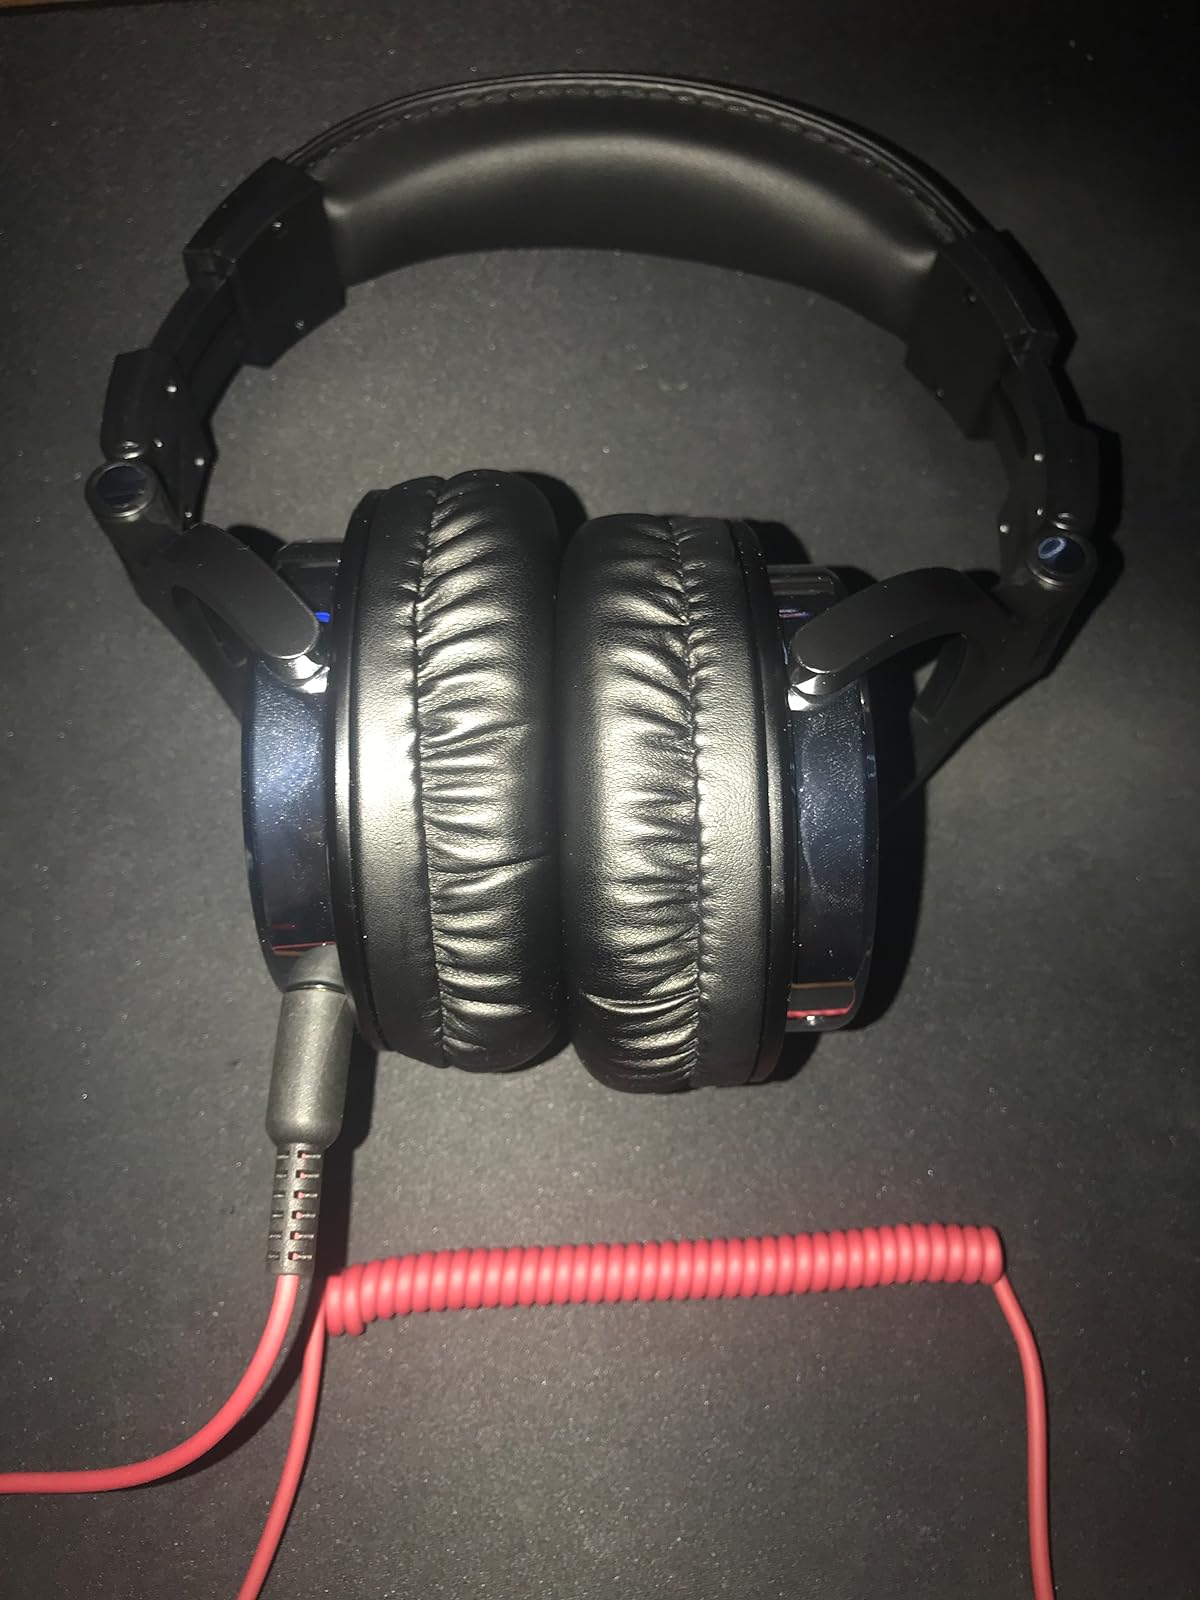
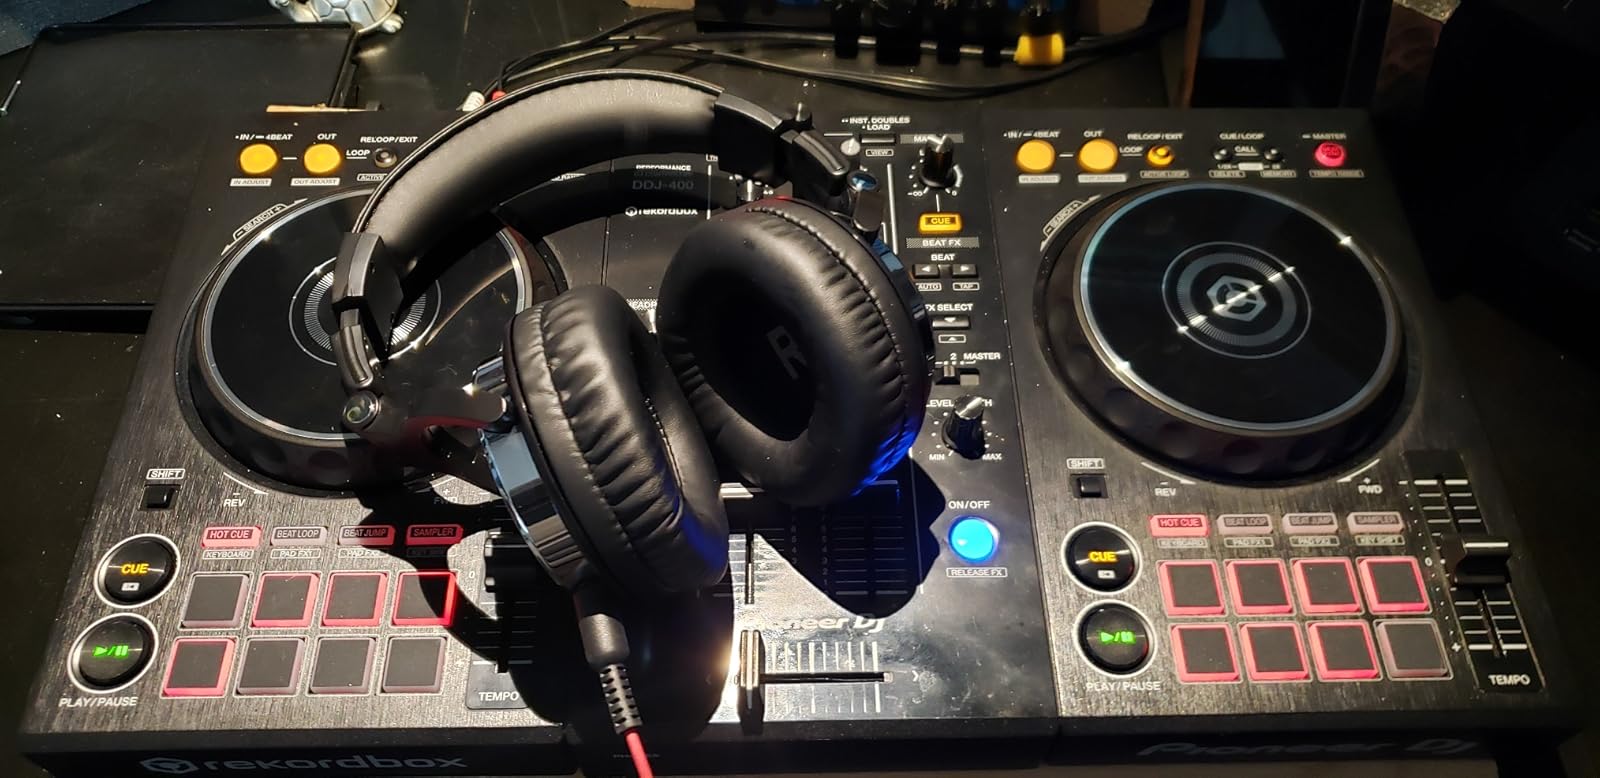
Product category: headphones
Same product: yes